Szobiszowice

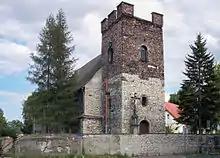
Medieval fortified Old Saint Bartholomew church

The village was first mentioned in 1276 through the divestiture of its owner Graf Peter von Slaventaw, who sold the village to the new lord of Szobiszowice, Hermann. In the early 14th-century "Liber fundationis episcopatus Vratislaviensis" it was mentioned under the Latinized name "Novo Sobyssowitz". The name Szobiszowice is of Polish origin, and it probably comes from the name of its founder Sobiech. The old Church of St. Bartholomew was built in this suburb of Gliwice in the 13th century and was a place of activity for the Knights Templar. Alike Gliwice, Szobiszowice was part of various duchies of fragmented Piast-ruled Poland. In 1683 Polish troops led by King John III Sobieski stopped in the settlement before the Battle of Vienna. The population in this area grew rapidly in the 18th and 19th centuries due to this area's industrialization.